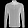
Label: Shirt